Lost operas by Claudio Monteverdi

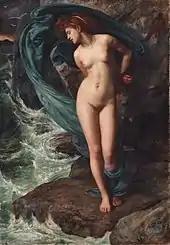
A depiction of Andromeda, chained to a rock in accordance with the ancient Greek myth

Monteverdi's next commission from Mantua came early in 1618, when he was asked to provide the music for "Andromeda", an opera based on the ancient Greek myth of the princess chained to a rock. The libretto was written by Duke Ferdinando's chancellor, Ercole Marigliani, and the project was sponsored by the duke's younger brother, Don Vincenzo Gonzaga. It is probable that the work was intended for performance at the Mantua Carnival of March 1618, but as Carter records, Monteverdi's approach to his Mantua commissions was often dilatory and half-hearted; his inability or unwillingness to work on "Andromeda" delayed its performance, first to 1619 and then to 1620.